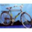
Label: bicycle